73rd Academy Awards

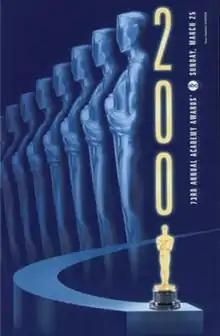
Official poster

The 73rd Academy Awards ceremony, presented by the Academy of Motion Picture Arts and Sciences (AMPAS), honored the best of 2000 in film and took place on March 25, 2001, at the Shrine Auditorium in Los Angeles, beginning at 5:30 p.m. PST / 8:30 p.m. EST. During the ceremony, AMPAS presented Academy Awards (commonly referred to as Oscars) in 23 categories. The ceremony, televised in the United States by ABC, was produced by Gil Cates and was directed by Louis J. Horvitz. Actor Steve Martin hosted the show for the first time. Three weeks earlier in a ceremony at the Regent Beverly Wilshire Hotel in Beverly Hills, California held on March 3, the Academy Awards for Technical Achievement were presented by host Renée Zellweger.